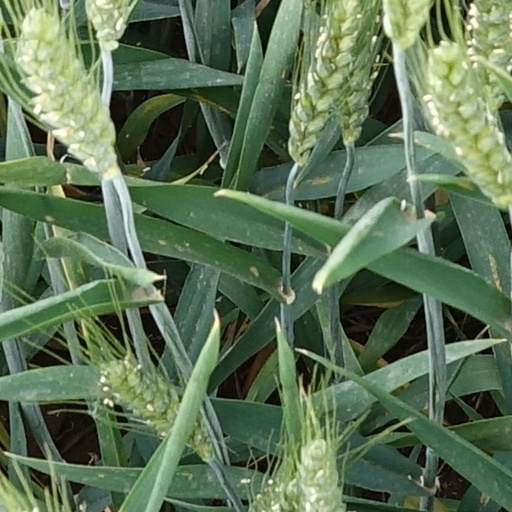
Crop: wheat